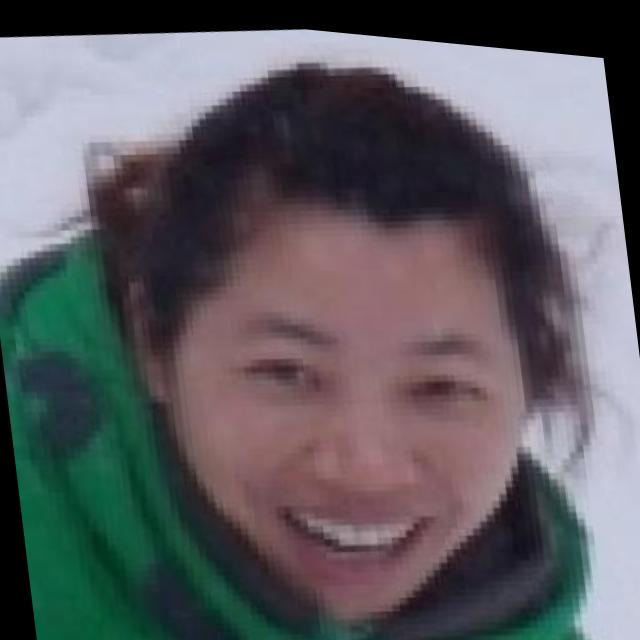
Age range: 21-44